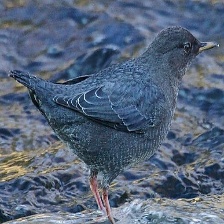
Species: AMERICAN DIPPER
Scientific name: CINCLUS MEXICANUS